Marine shrimp farming

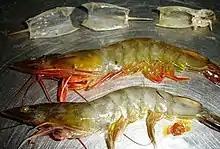
From top to bottom: pieces of the carapace of "Litopenaeus vannamei"; a harvested healthy "L. vannamei" of size 66 (17 g); a dead "L. vannamei" infected by the Taura syndrome virus (TSV). The color of healthy shrimp is determined by the color of the plankton, the type of soil at the pond bottom, and the additional nutrients used. The white color of the shrimp at the bottom is due to the TSV infection.

Disease problems have repeatedly impacted the shrimp production negatively. Besides the near-wipeout of "P. chinensis" in 1993, there were outbreaks of viral diseases that led to marked declines in the per-country production in 1996/97 in Thailand and repeatedly in Ecuador. In Ecuador alone, production suffered heavily in 1989 (IHHN), 1993 (Taura), and 1999 (whitespot). Another reason for sometimes wild changes in shrimp farm output are the import regulations of the destination countries, which do not allow shrimp contaminated by chemicals or antibiotics to be imported.